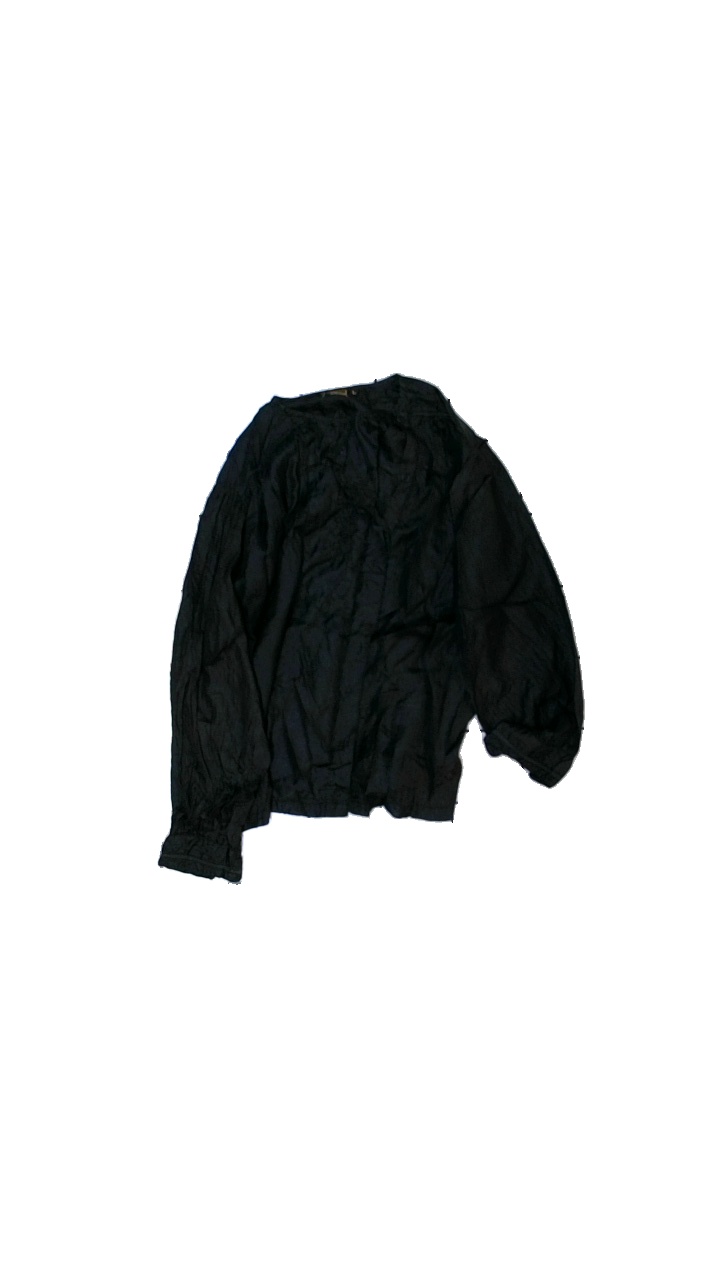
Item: Shirt (Ladies)
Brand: Anarkali
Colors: Black
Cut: Regular, Loose
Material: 100% viscose
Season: All
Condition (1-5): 3
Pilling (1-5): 4
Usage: Reuse
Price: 50-100